Cape Bedford Mission

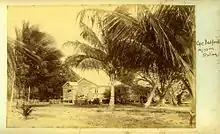
Pupils and teachers outdoors at Cape Bedford Mission, 1899

The Cape Bedford Mission was the first Christian mission on the Cape York Peninsula of Queensland, Australia. It is the oldest surviving mission in northern Queensland. It is at South Cape Bedford within the present-day locality of Hope Vale.